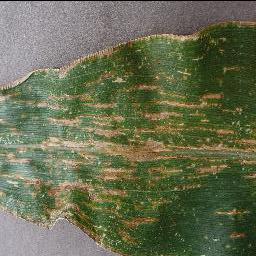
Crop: corn
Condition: (maize)_cercospora_spot_gray_spot